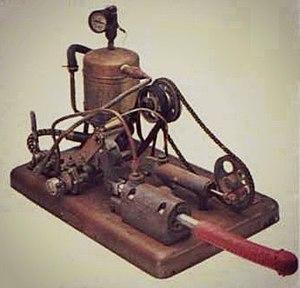
Joseph Mortimer Granville, né en 1833 et mort en 1900, est un médecin anglais membre de l'Église épiscopale. Auteur de nombreux ouvrages médicaux et de vulgarisation, son nom est resté comme celui de l'inventeur du vibromasseur nommé le marteau de Granville, objet destiné à calmer les douleurs musculaires, et dont l'usage est rapidement détourné pour pratiquer la masturbation. Son histoire est largement romancée dans le film Oh my God!, qui en fait un jeune médecin traitant des femmes hystériques.